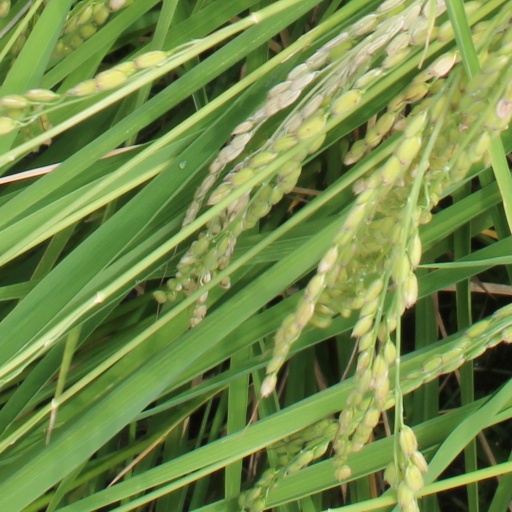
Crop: rice